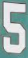
Number: 5